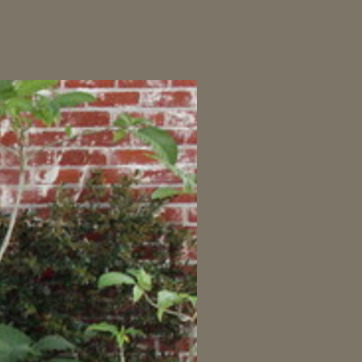
Material: brick